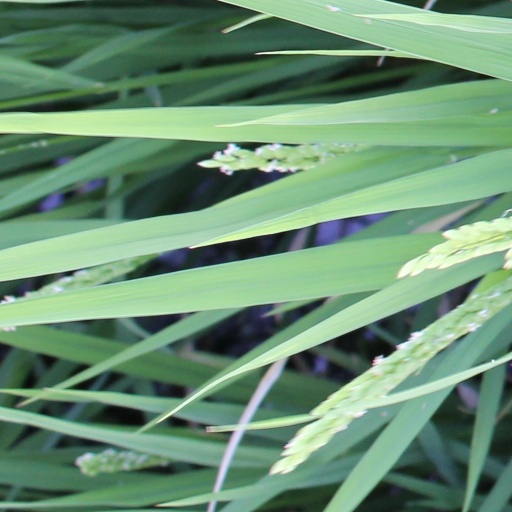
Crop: rice